Héctor Aguilar Camín

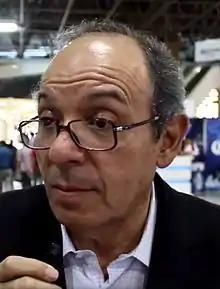
Héctor Aguilar Camín in 2012.

Héctor Aguilar Camín (born July 9, 1946) is a Mexican writer, journalist, and historian, director of "Nexos" magazine.